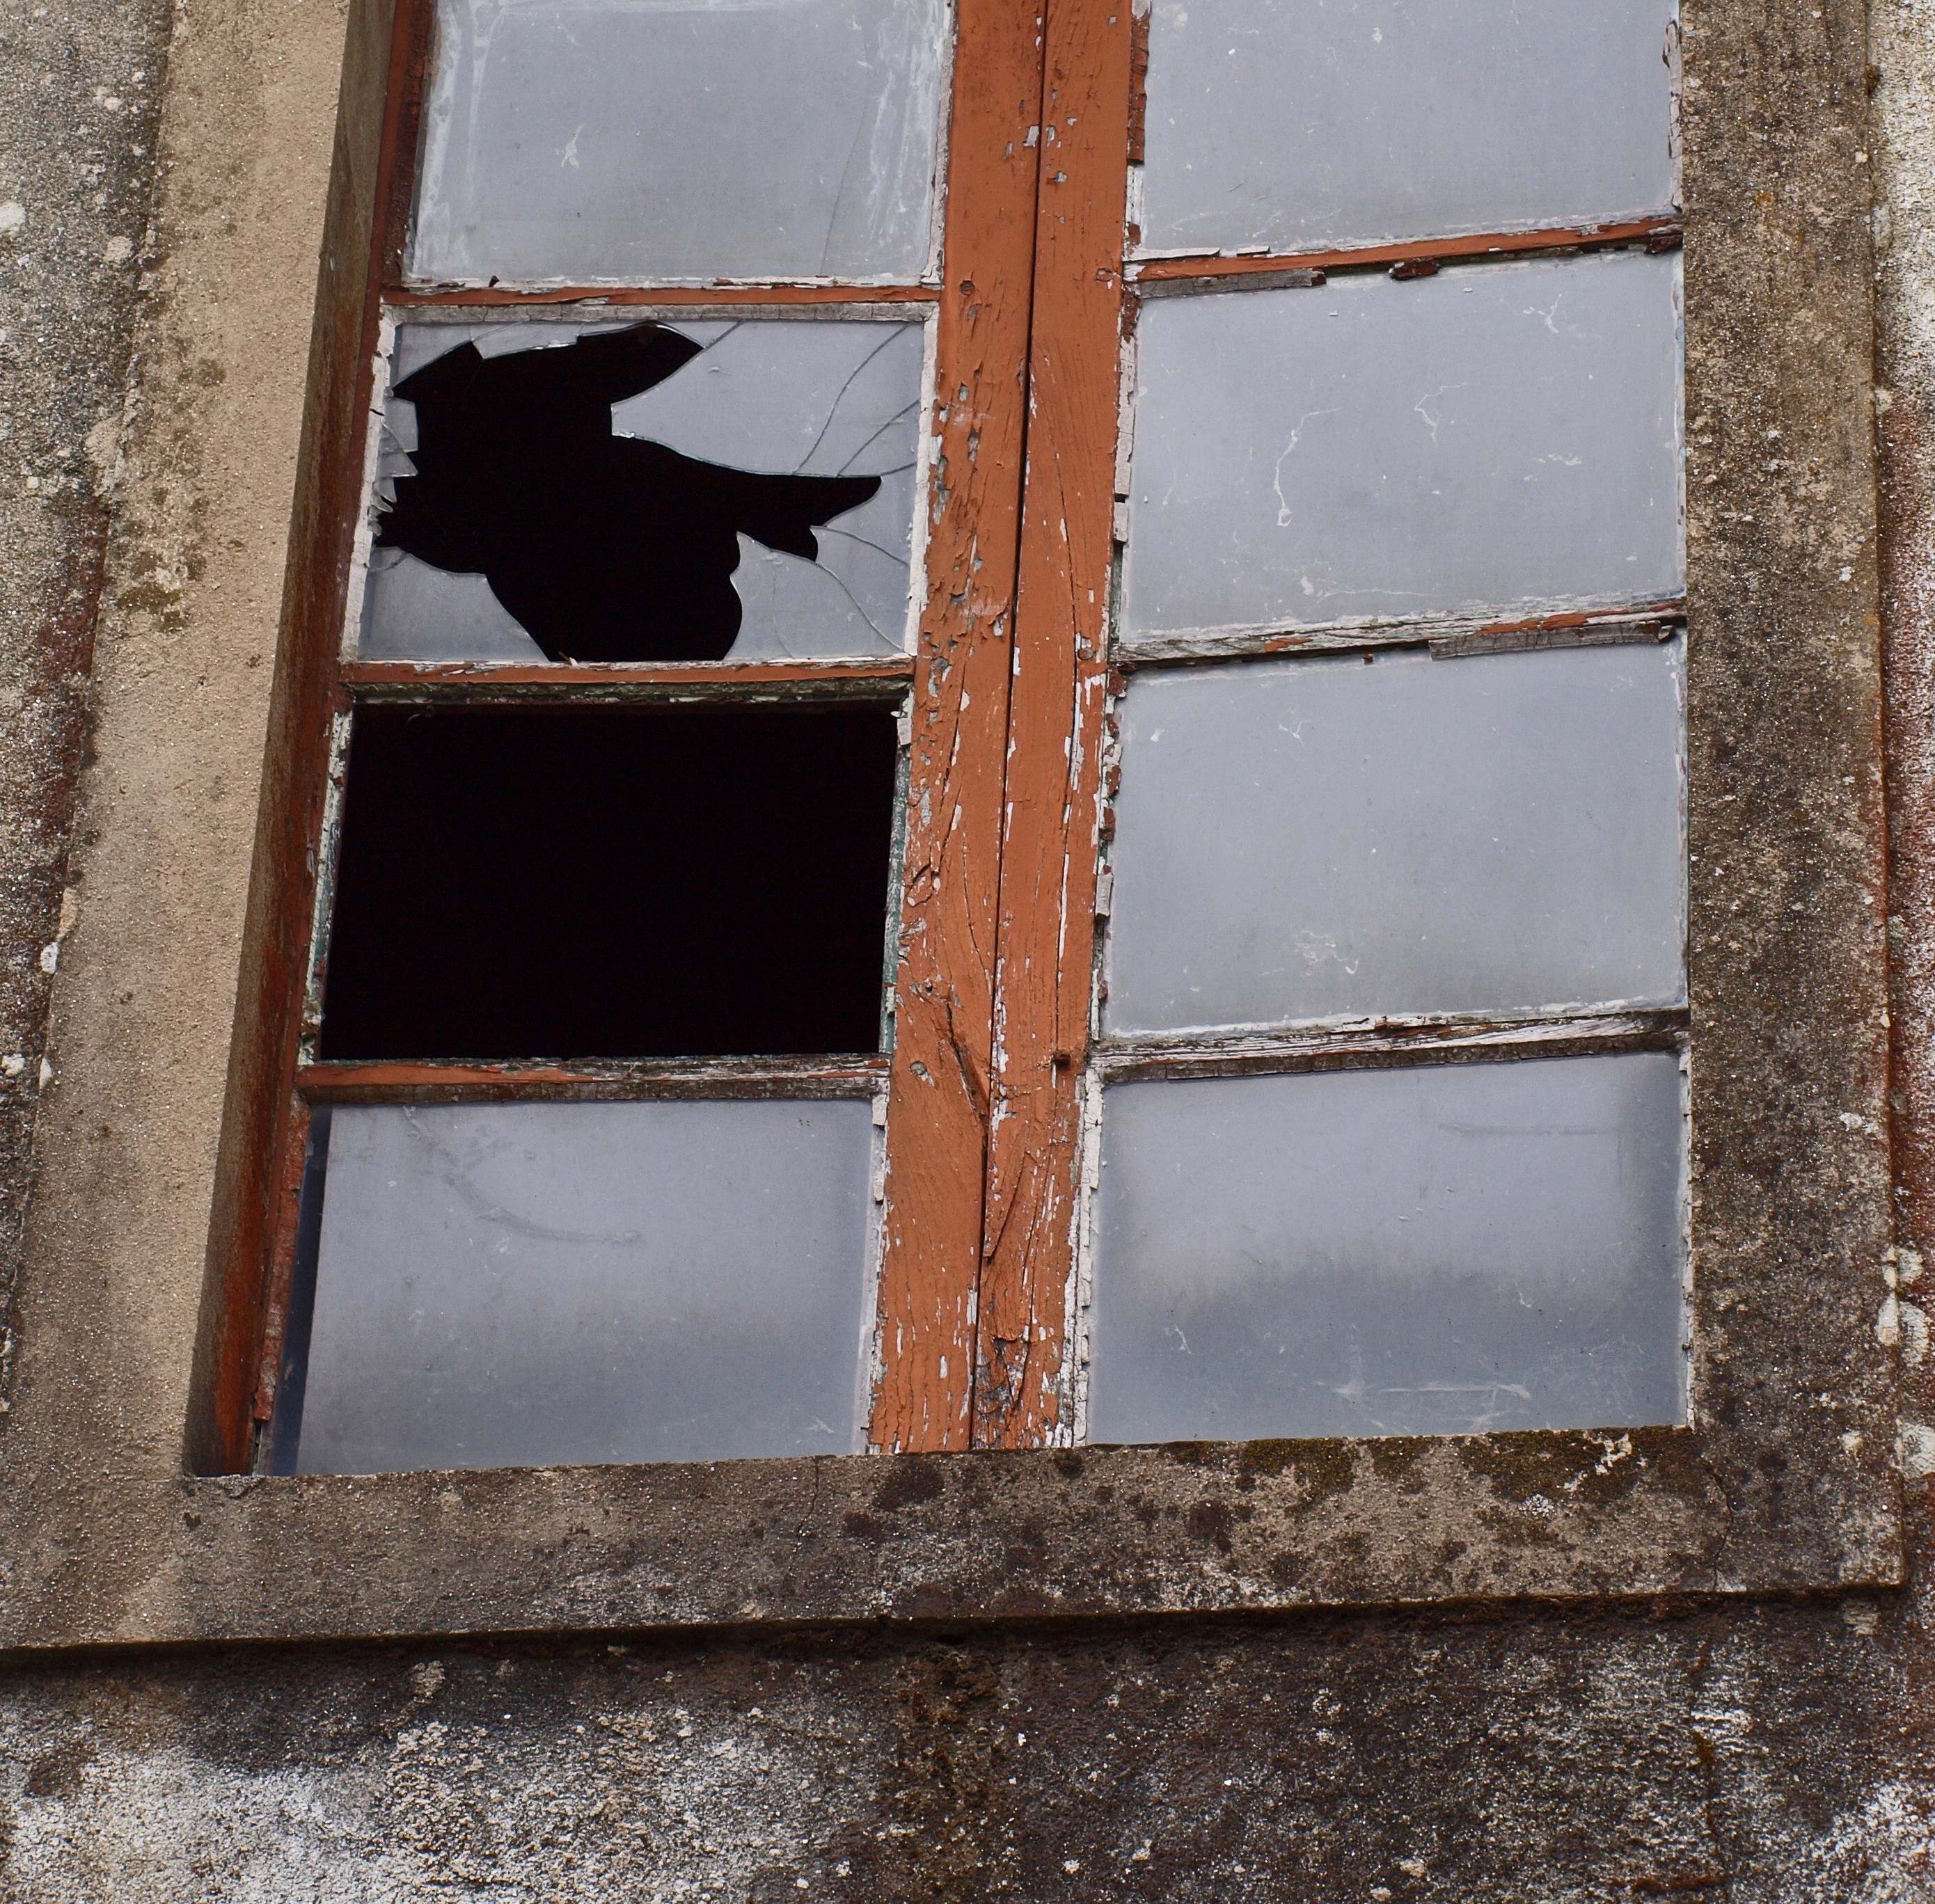
wood, house, window, wall, photo, explore, color, facade, blue, brick, material, picture frame, brickwork, ggl1, canoneos500d, ruralgalicia, variossome